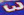
Number: 3